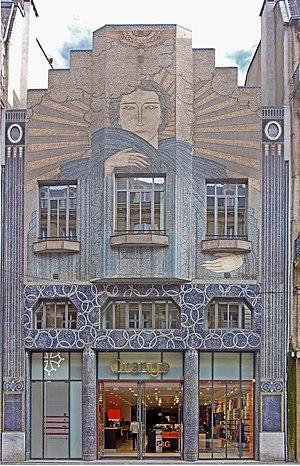
Alphonse Gentil et François Eugène Bourdet sont des céramistes.
Léon Jaussely est un architecte et urbaniste français.
La rue d'Alsace-Lorraine est l'une des principales voies de Toulouse. Comme la rue Saint-Rome, c'est la principale voie commerçante de la ville. Elle est également, avec la rue Ozenne et la rue de Metz, une des principales artères haussmanniennes de la Ville Rose.
La Dépêche du Midi est un quotidien régional français diffusé dans neuf départements de la région Occitanie ainsi que dans le département de Lot-et-Garonne en Nouvelle-Aquitaine. Sa diffusion s'élève à 127 466 exemplaires en 2019, pour 16 éditions quotidiennes différentes. La Dépêche est historiquement lié à la laïcité et au radicalisme. Le journal appartient au Groupe La Dépêche du Midi et son directeur général est Jean-Nicolas Baylet, également directeur de la publication.